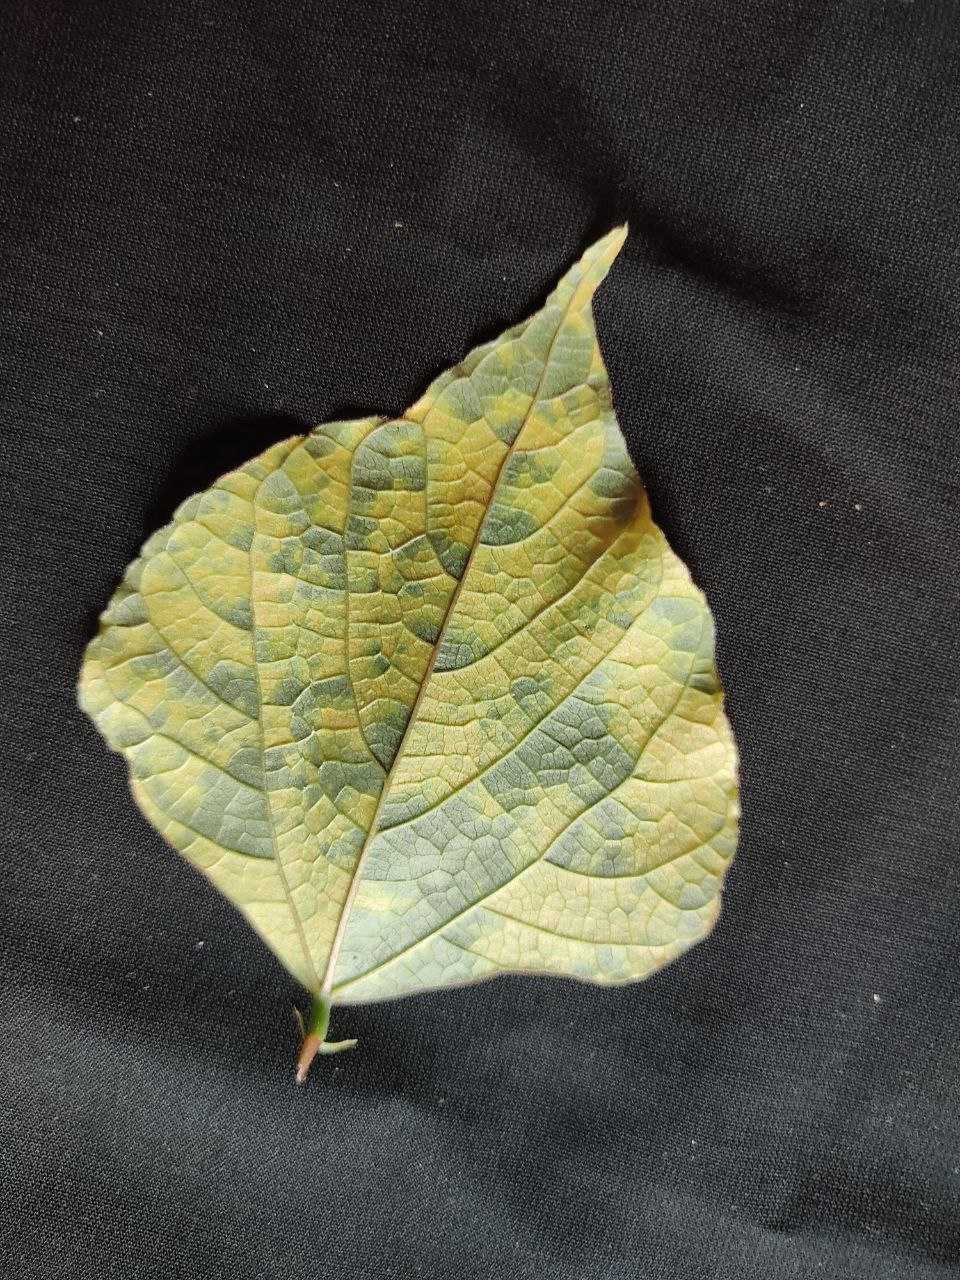
Crop: bean
Leaf condition: Mosaic Virus